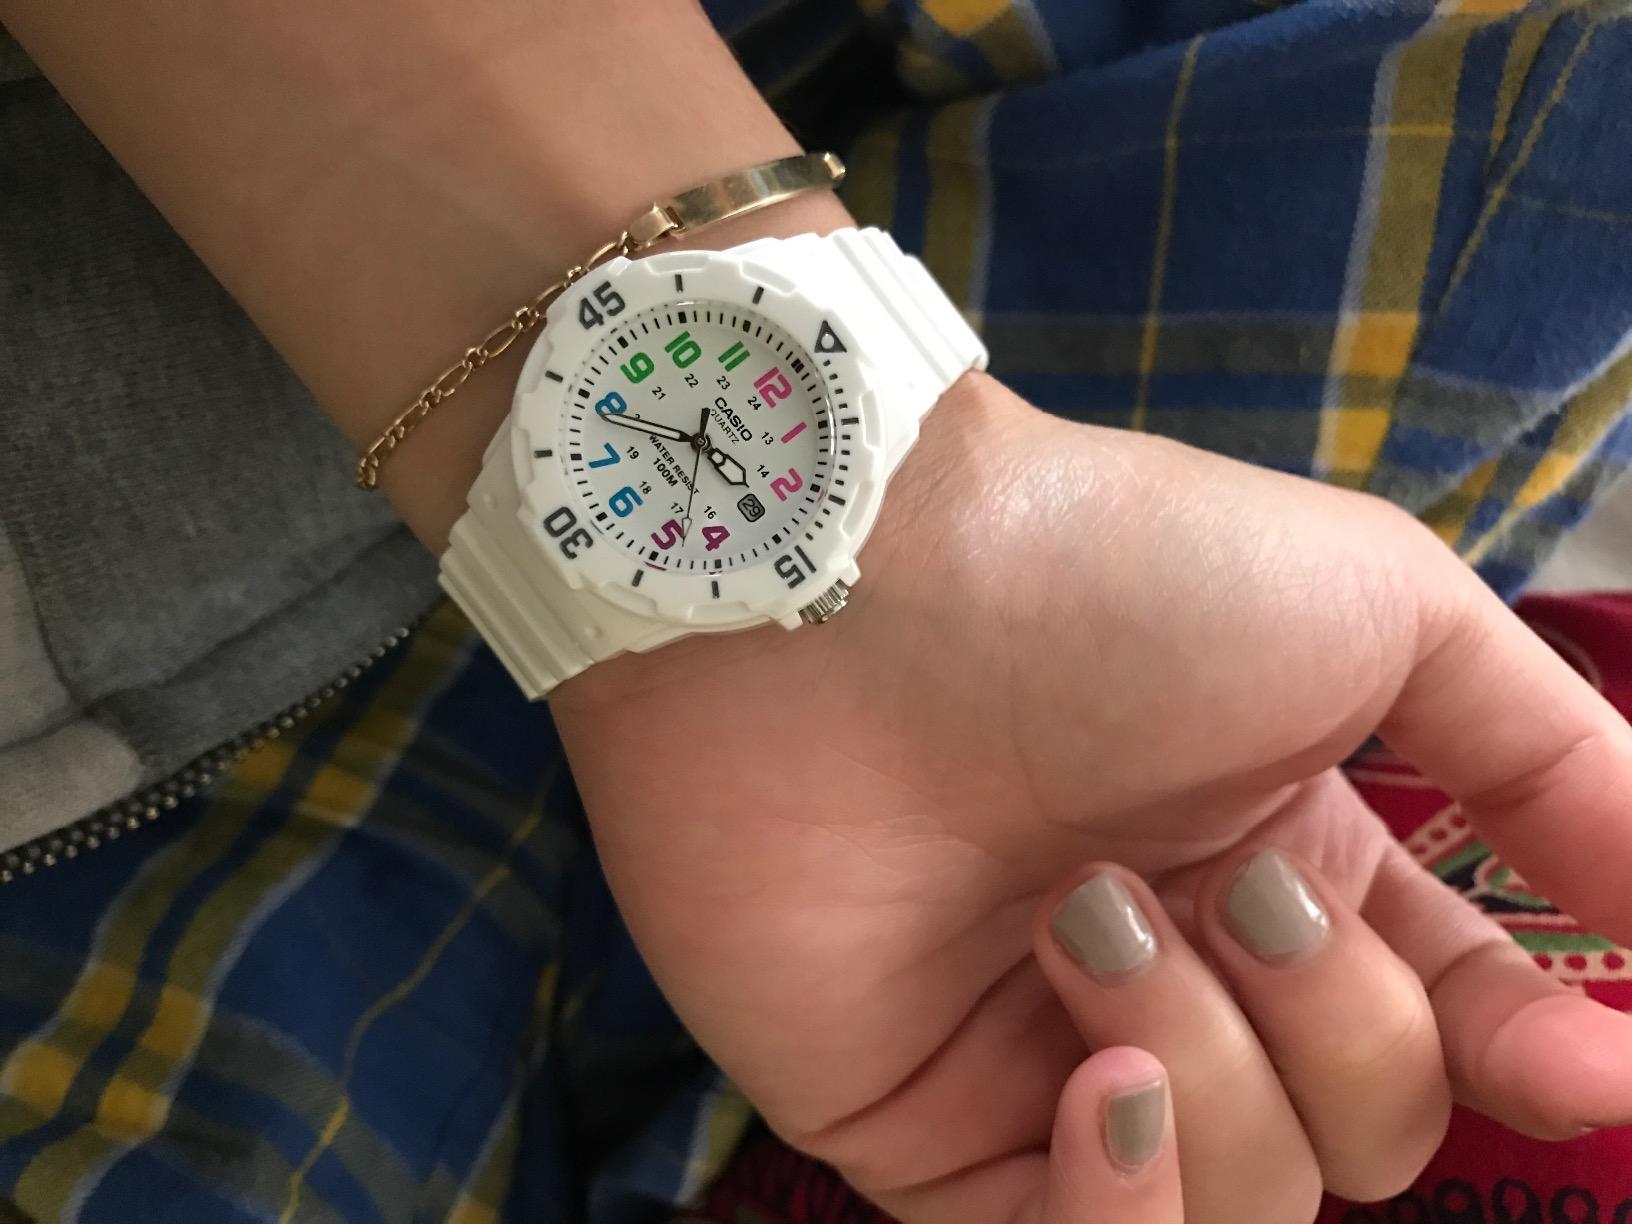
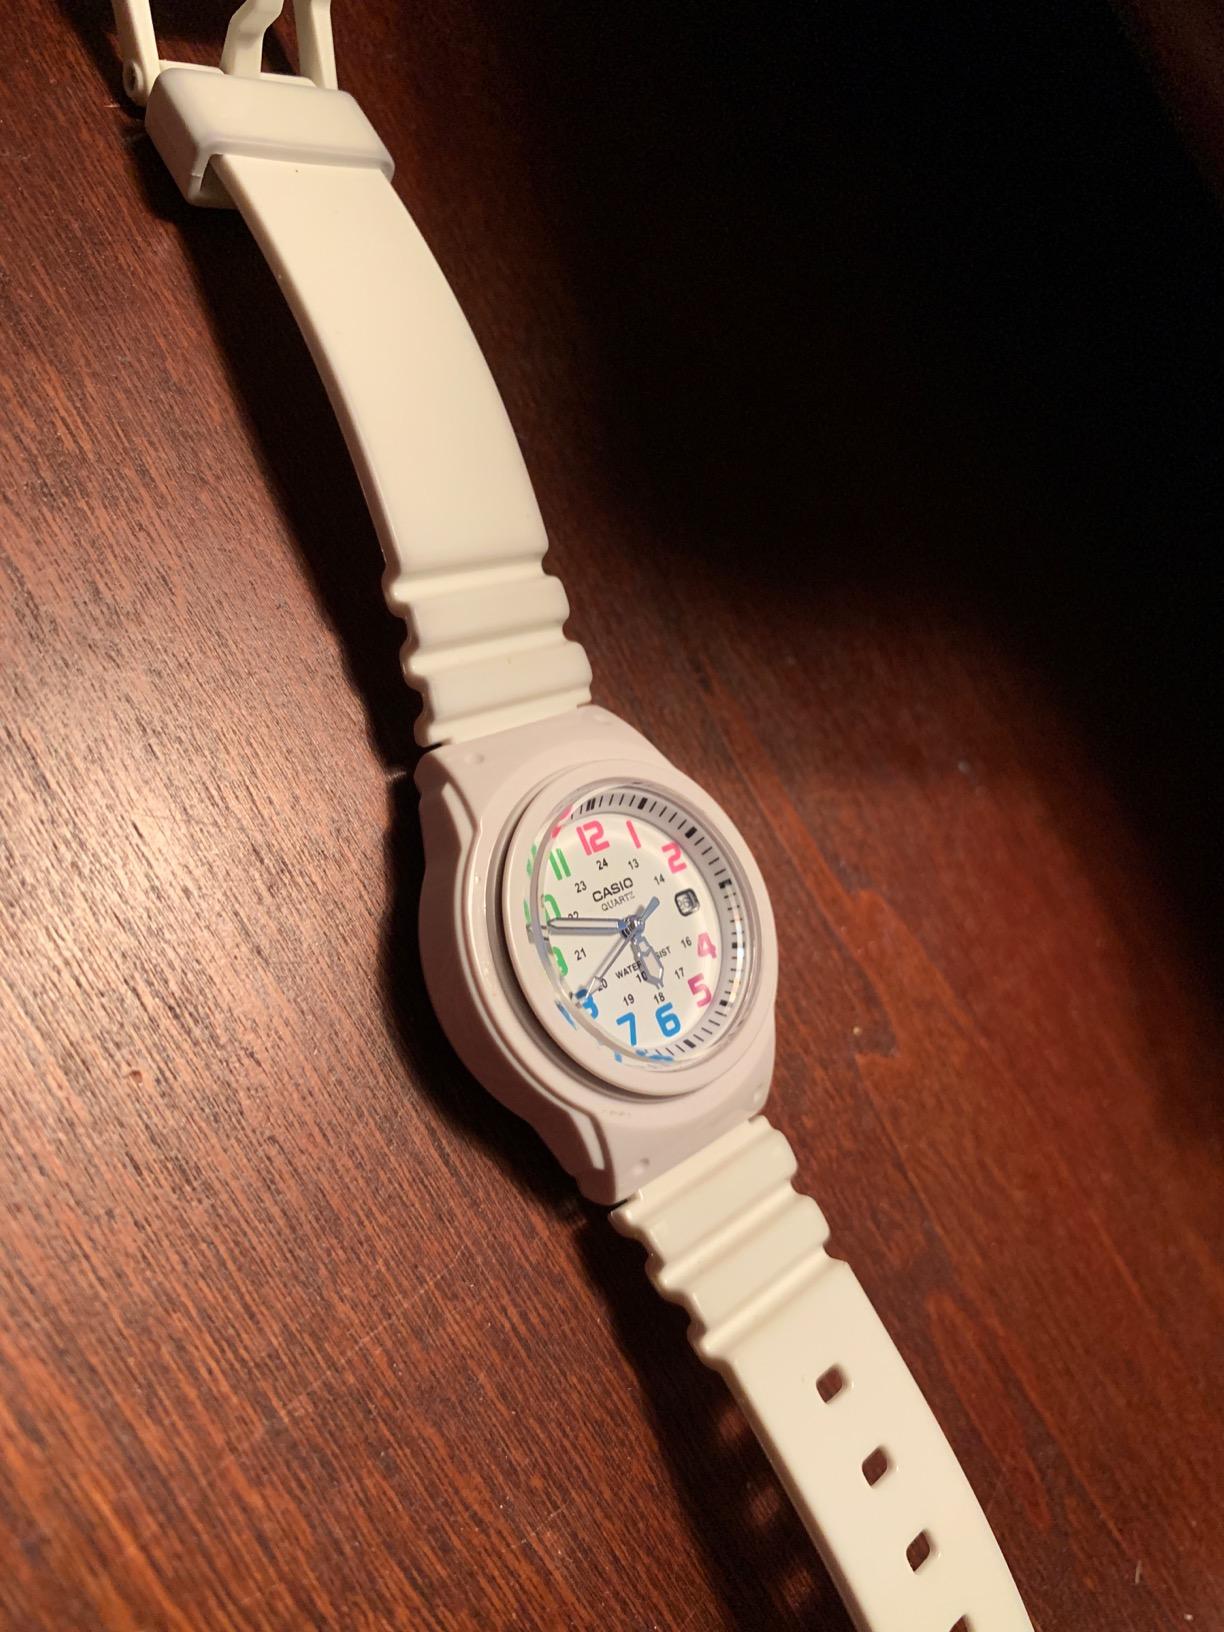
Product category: accessories_watch
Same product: yes